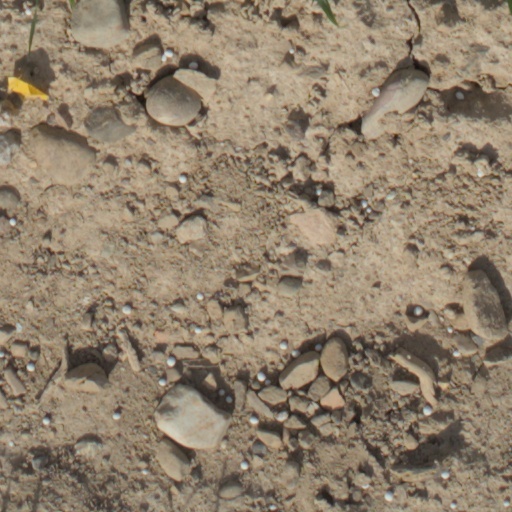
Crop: wheat